Cord (unit)

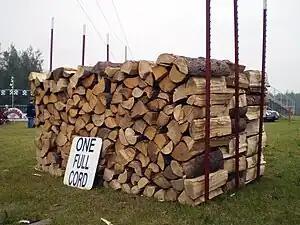
A cord of wood

The cord is a unit of measure of dry volume used to measure firewood and pulpwood in the United States and Canada.